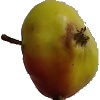
Label: Apple Red Yellow 2